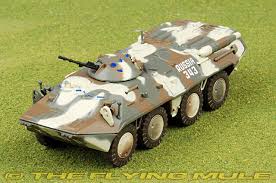
Label: BTR-80